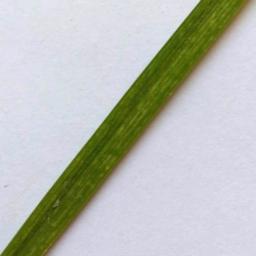
Label: Rice___Healthy